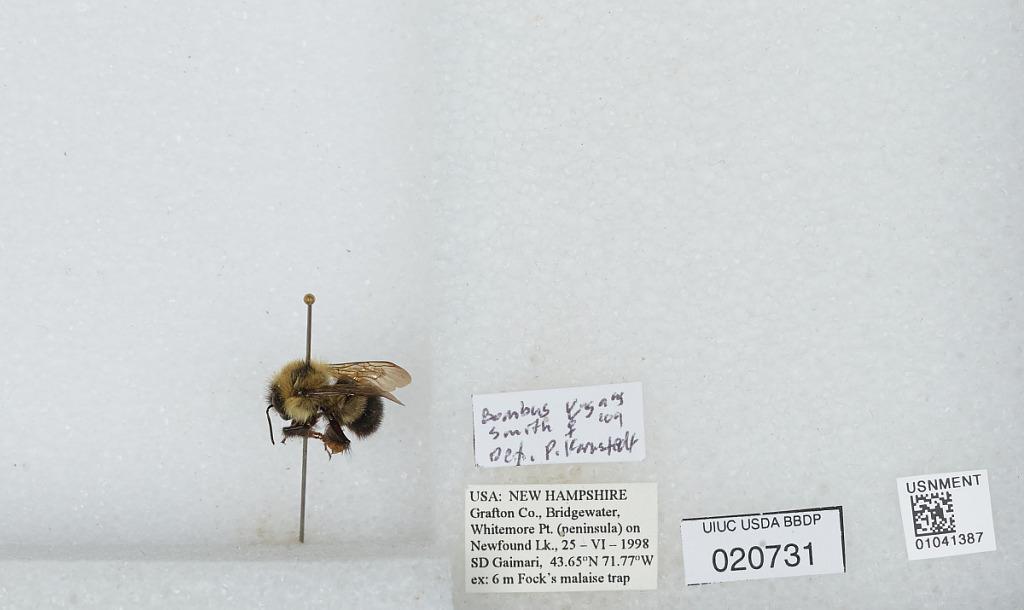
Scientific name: Bombus sp.
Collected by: S. Gaimari
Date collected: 1998-6-25
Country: United States
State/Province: New Hampshire
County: Grafton
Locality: Bridgewater, Whittemore Point (peninsula) on Newfound Lake
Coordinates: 43.66, -71.7594
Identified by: Karnstedt, P.